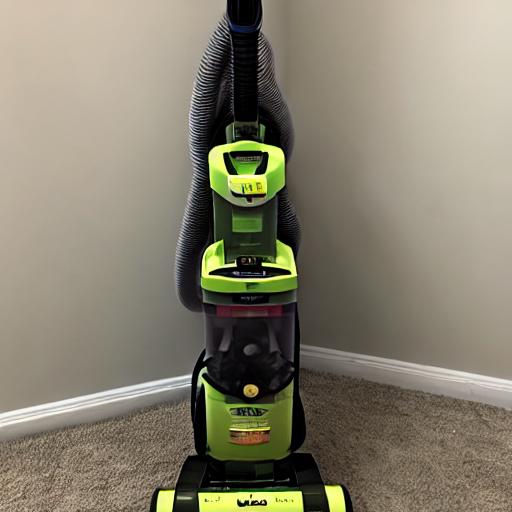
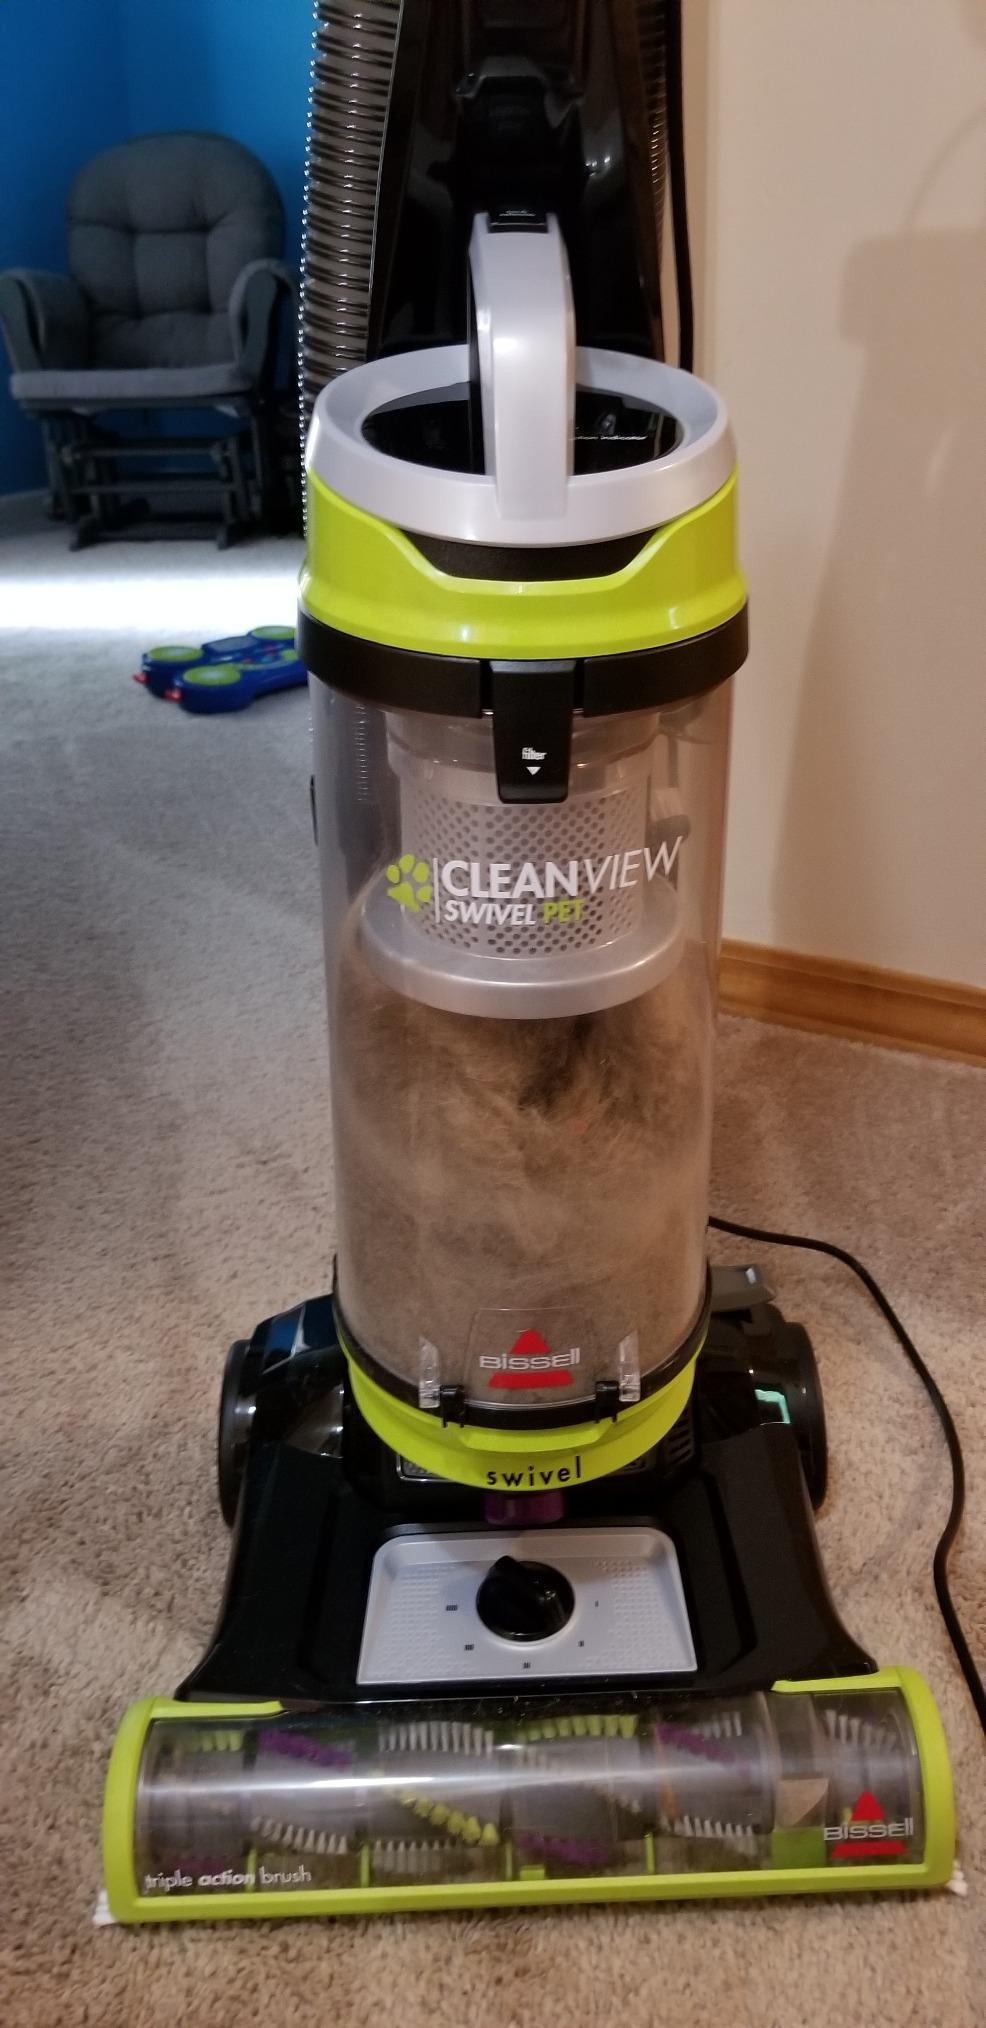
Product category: items_vacuum
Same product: no